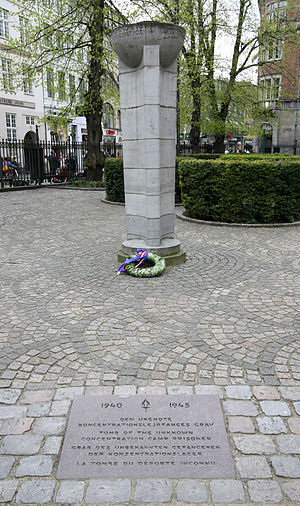
Helligåndskirken (København) / Gravminder / Kirken
Den ukendte koncentationslejr- fanges grav
Helligåndskirken er en kirke midt i København, ved Amagertorv, som er en del af Strøget. Kirkens adresse er Niels Hemmingsens Gade, opkaldt efter en navnkundig teolog, som var præst ved kirken 1547-53. I forbindelse med kirken ligger Helligåndshuset og Helligaandskirkens Børnehave.